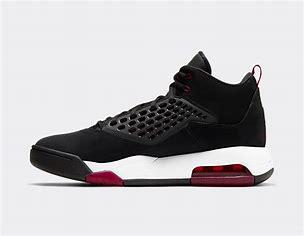
Brand: Jordan
Model: Maxin 200